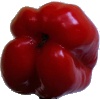
Label: Pepper Red 1